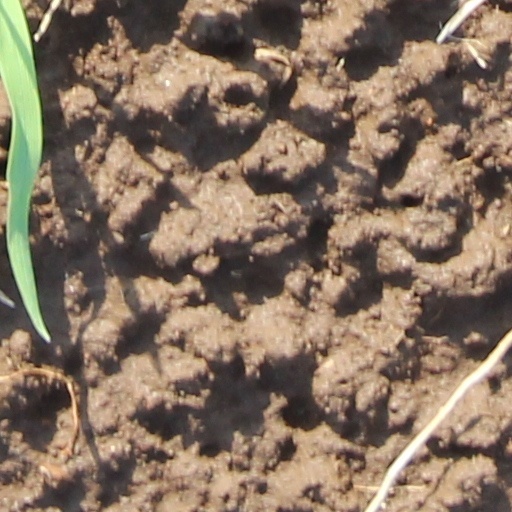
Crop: wheat